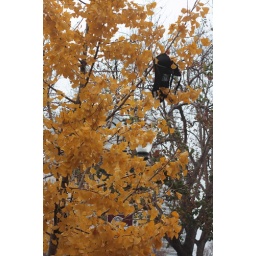
Yes, that is a black brassiere in a yellow tree.